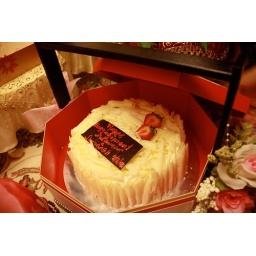
cake in a box - 2